Sophie Pataky

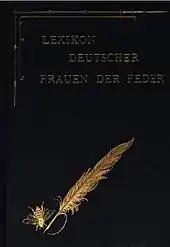

Sophie Caroline Pataky ( Stipek; 5 April 1860 – 24 January 1915) was an Austrian bibliographer. Her two-volume "Lexikon deutscher Frauen der Feder" ("Dictionary of German Women of the Pen"), published in 1898, was the first German-language encyclopedia of women writers edited by a woman.